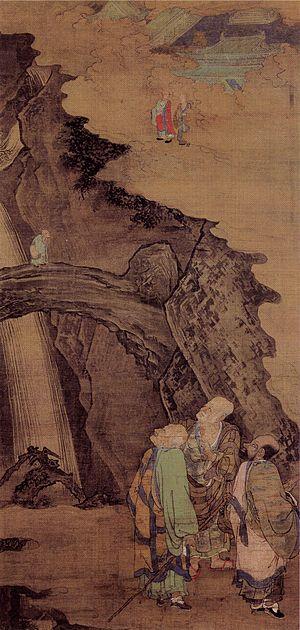
Zhou Jichang, Japonais : Shuu Kijou est un peintre chinois de la dynastie Song. Ses œuvres ont pour thème principal le bouddhisme chinois et le folklore bouddhiste.